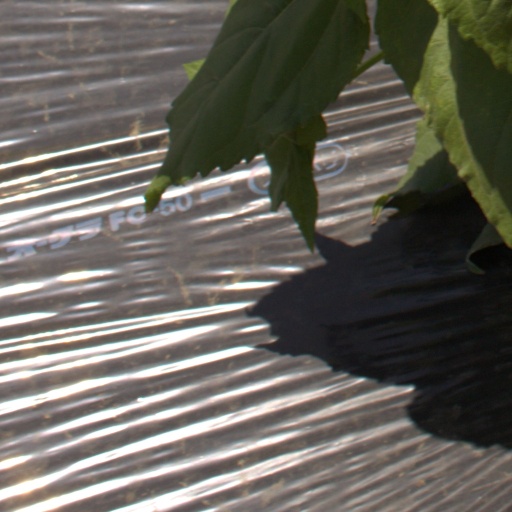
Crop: Jerusalem artichoke